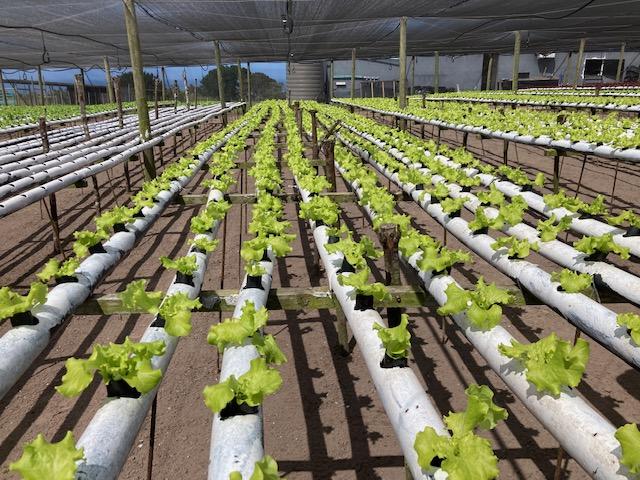
Kilimo cha [cs]hydroponic[cs] kinaendelea katika chafu kubwa, ambapo mimea midogo imepandwa kwenye mabomba. Safu ndefu za mimea na saladi zimepangwa kwa usawa, zikipokea virutubisho kupitia maji. Mifumo ya umwagiliaji imewekwa chini ya kila mmea, ikihakikisha upatikanaji wa maji ya kutosha.